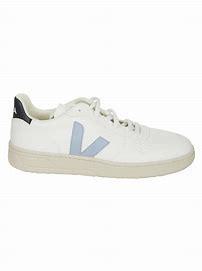
Brand: Veja
Model: V 10 CWL